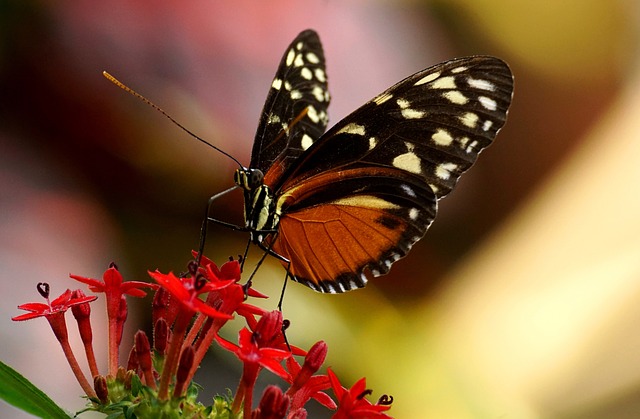
Label: butterfly